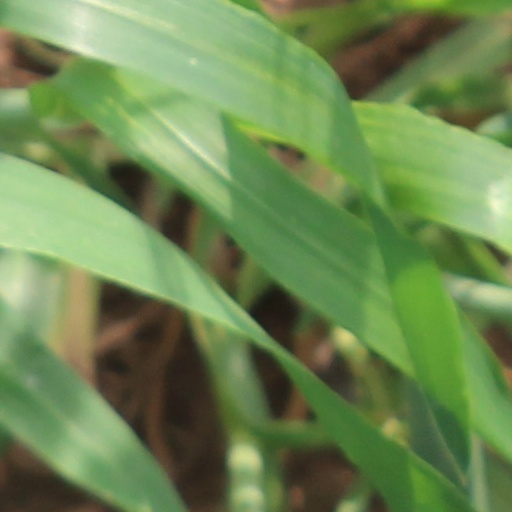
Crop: wheat